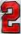
Number: 2